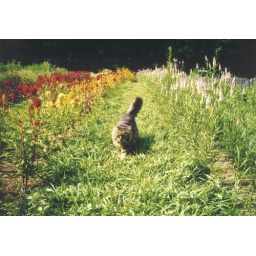
The fierce wild beast stalks the photographer in the tall grass